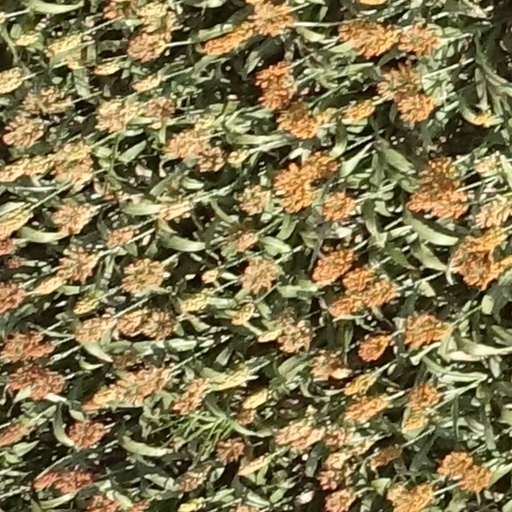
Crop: sorghum